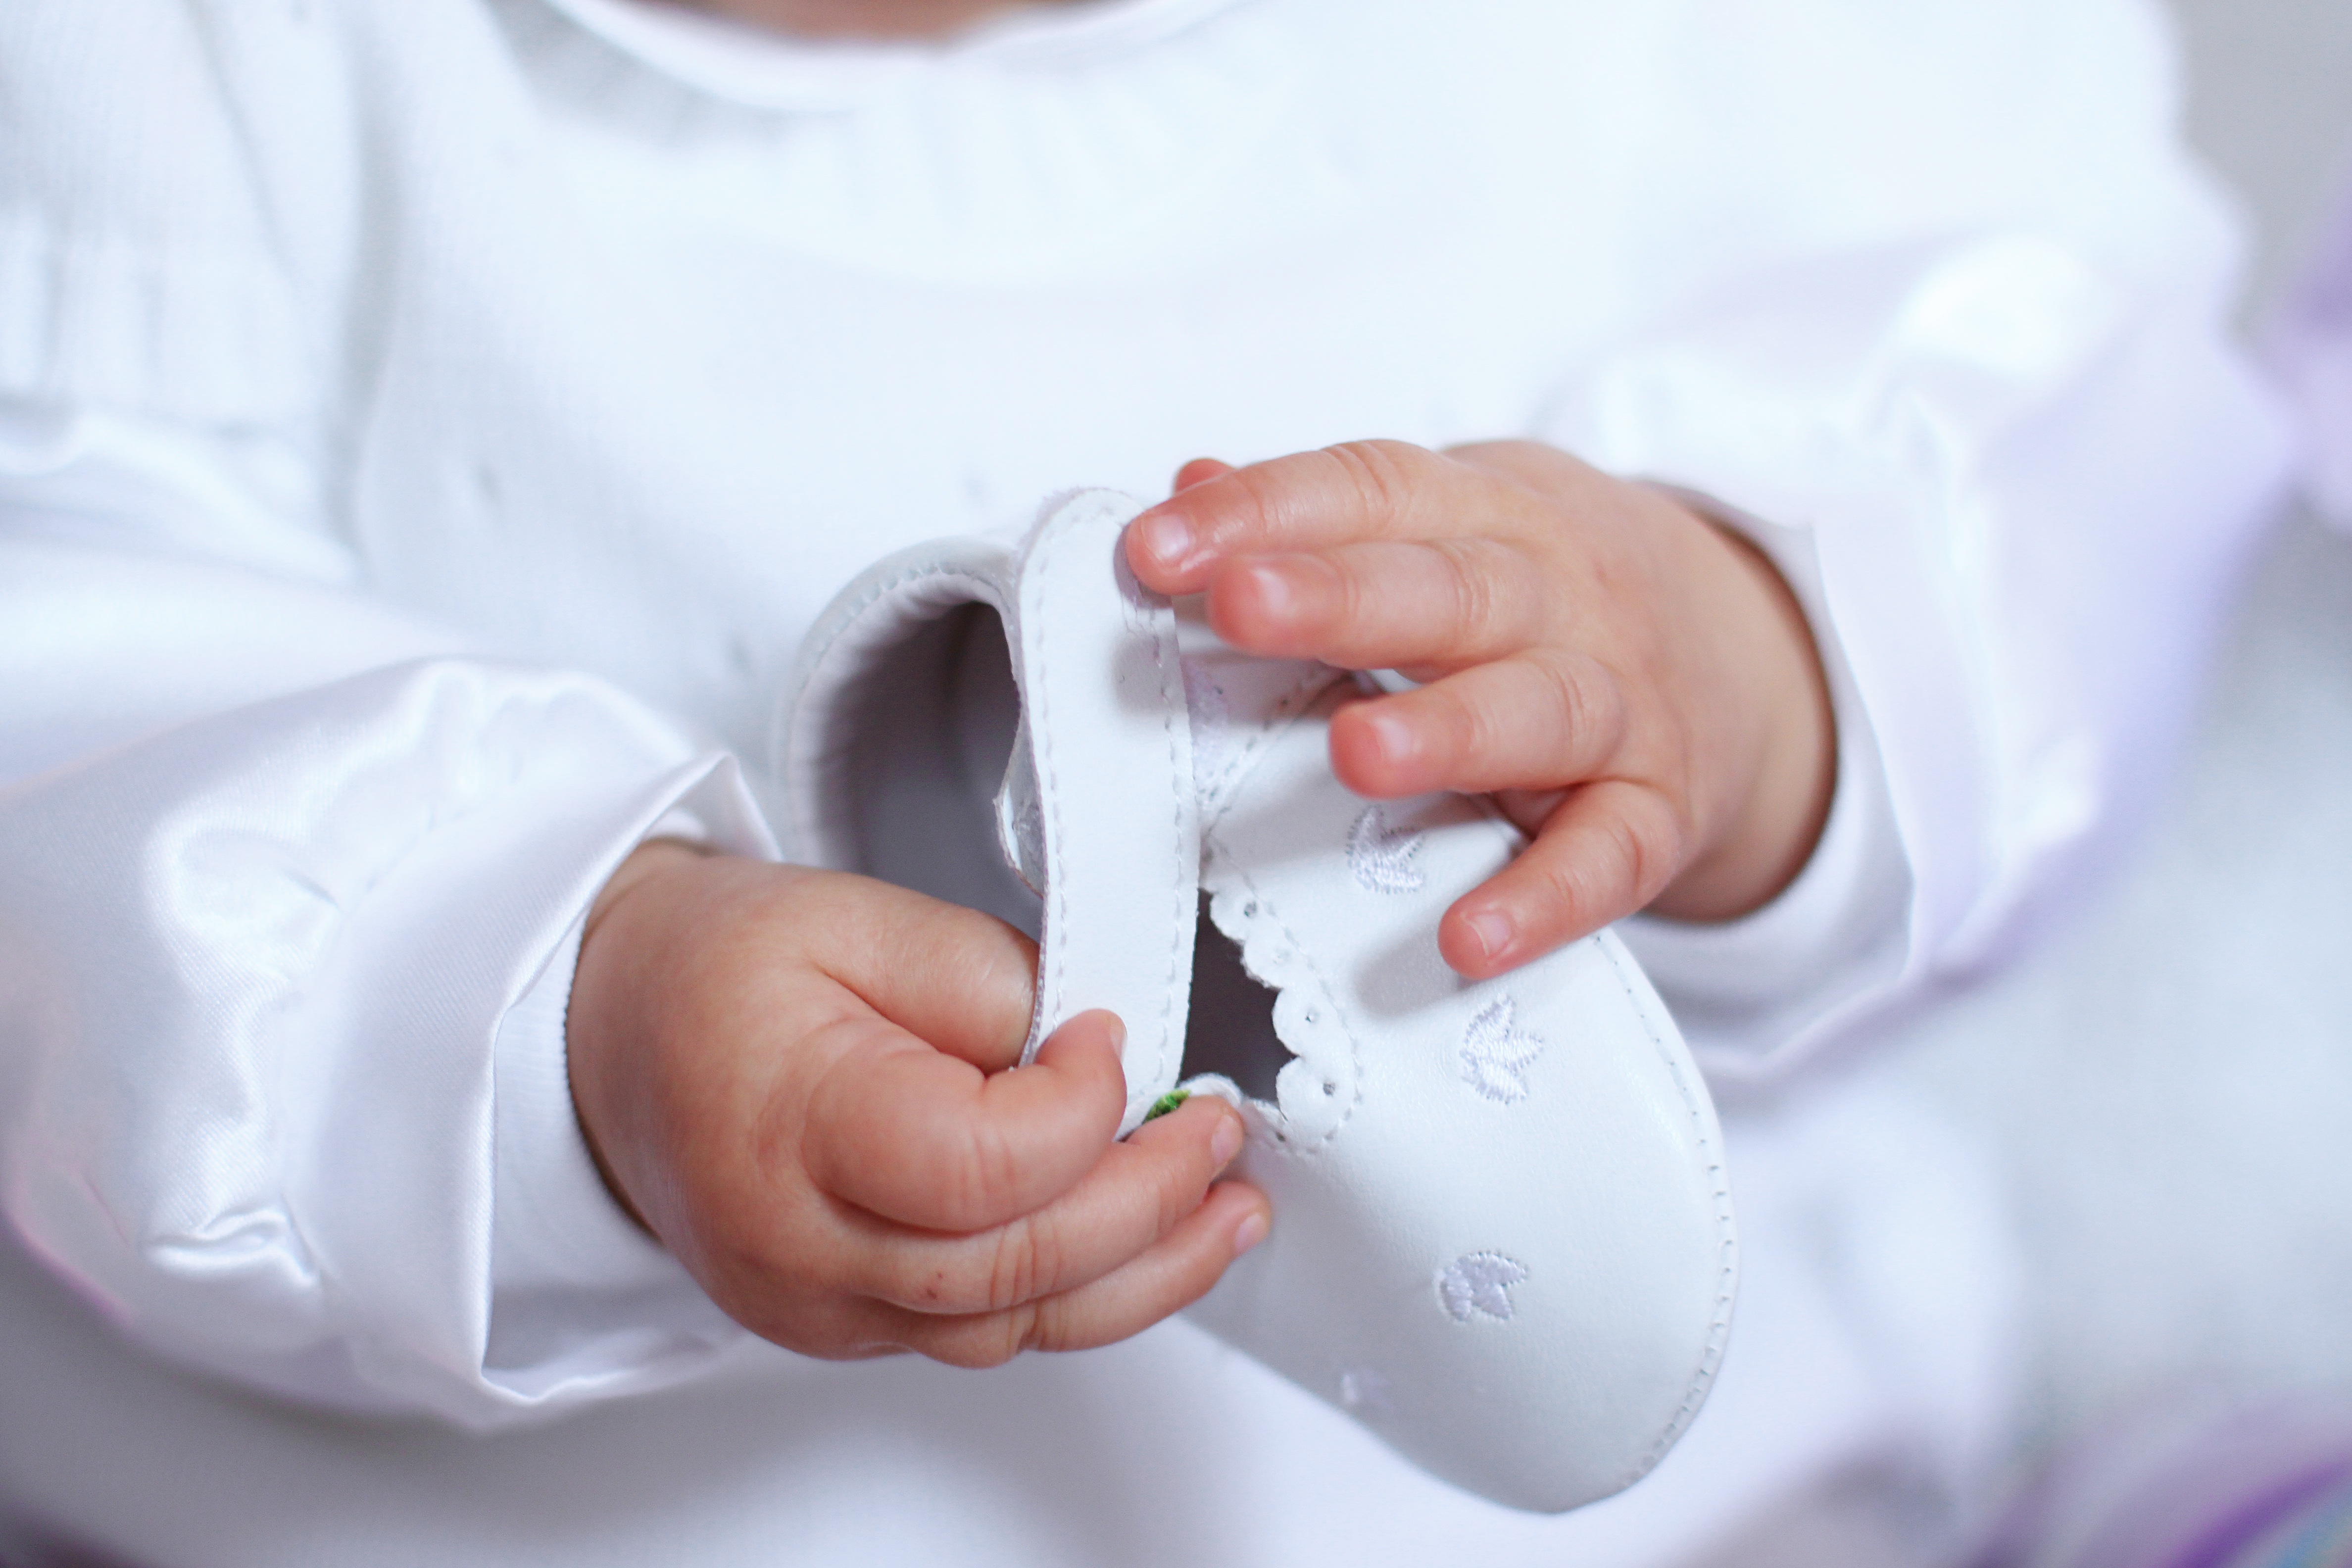
hand, person, finger, professional, medicine, baby, holding hands, close up, product, children, hands, organ, keep, tooth, daughter, sense, keep hands